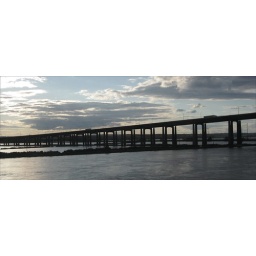
honestly way better when viewed in large. &amp;quot;overpass2 has better clouds but overpass has better geometric shapes&amp;quot; dirty train window picture.